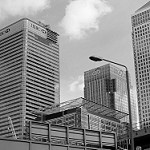
Label: B & W